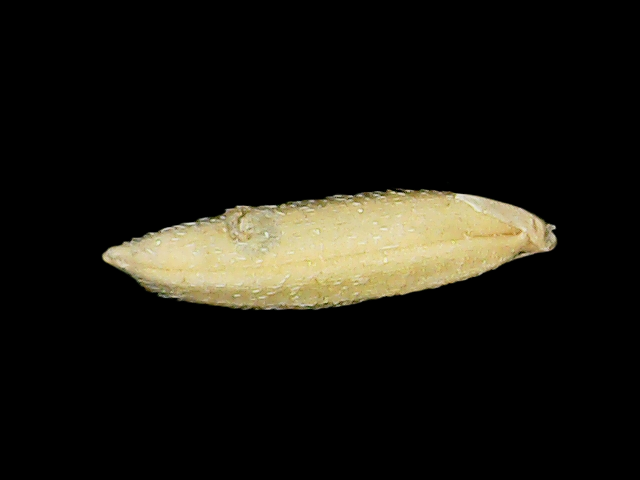
Rice variety: Binadhan16